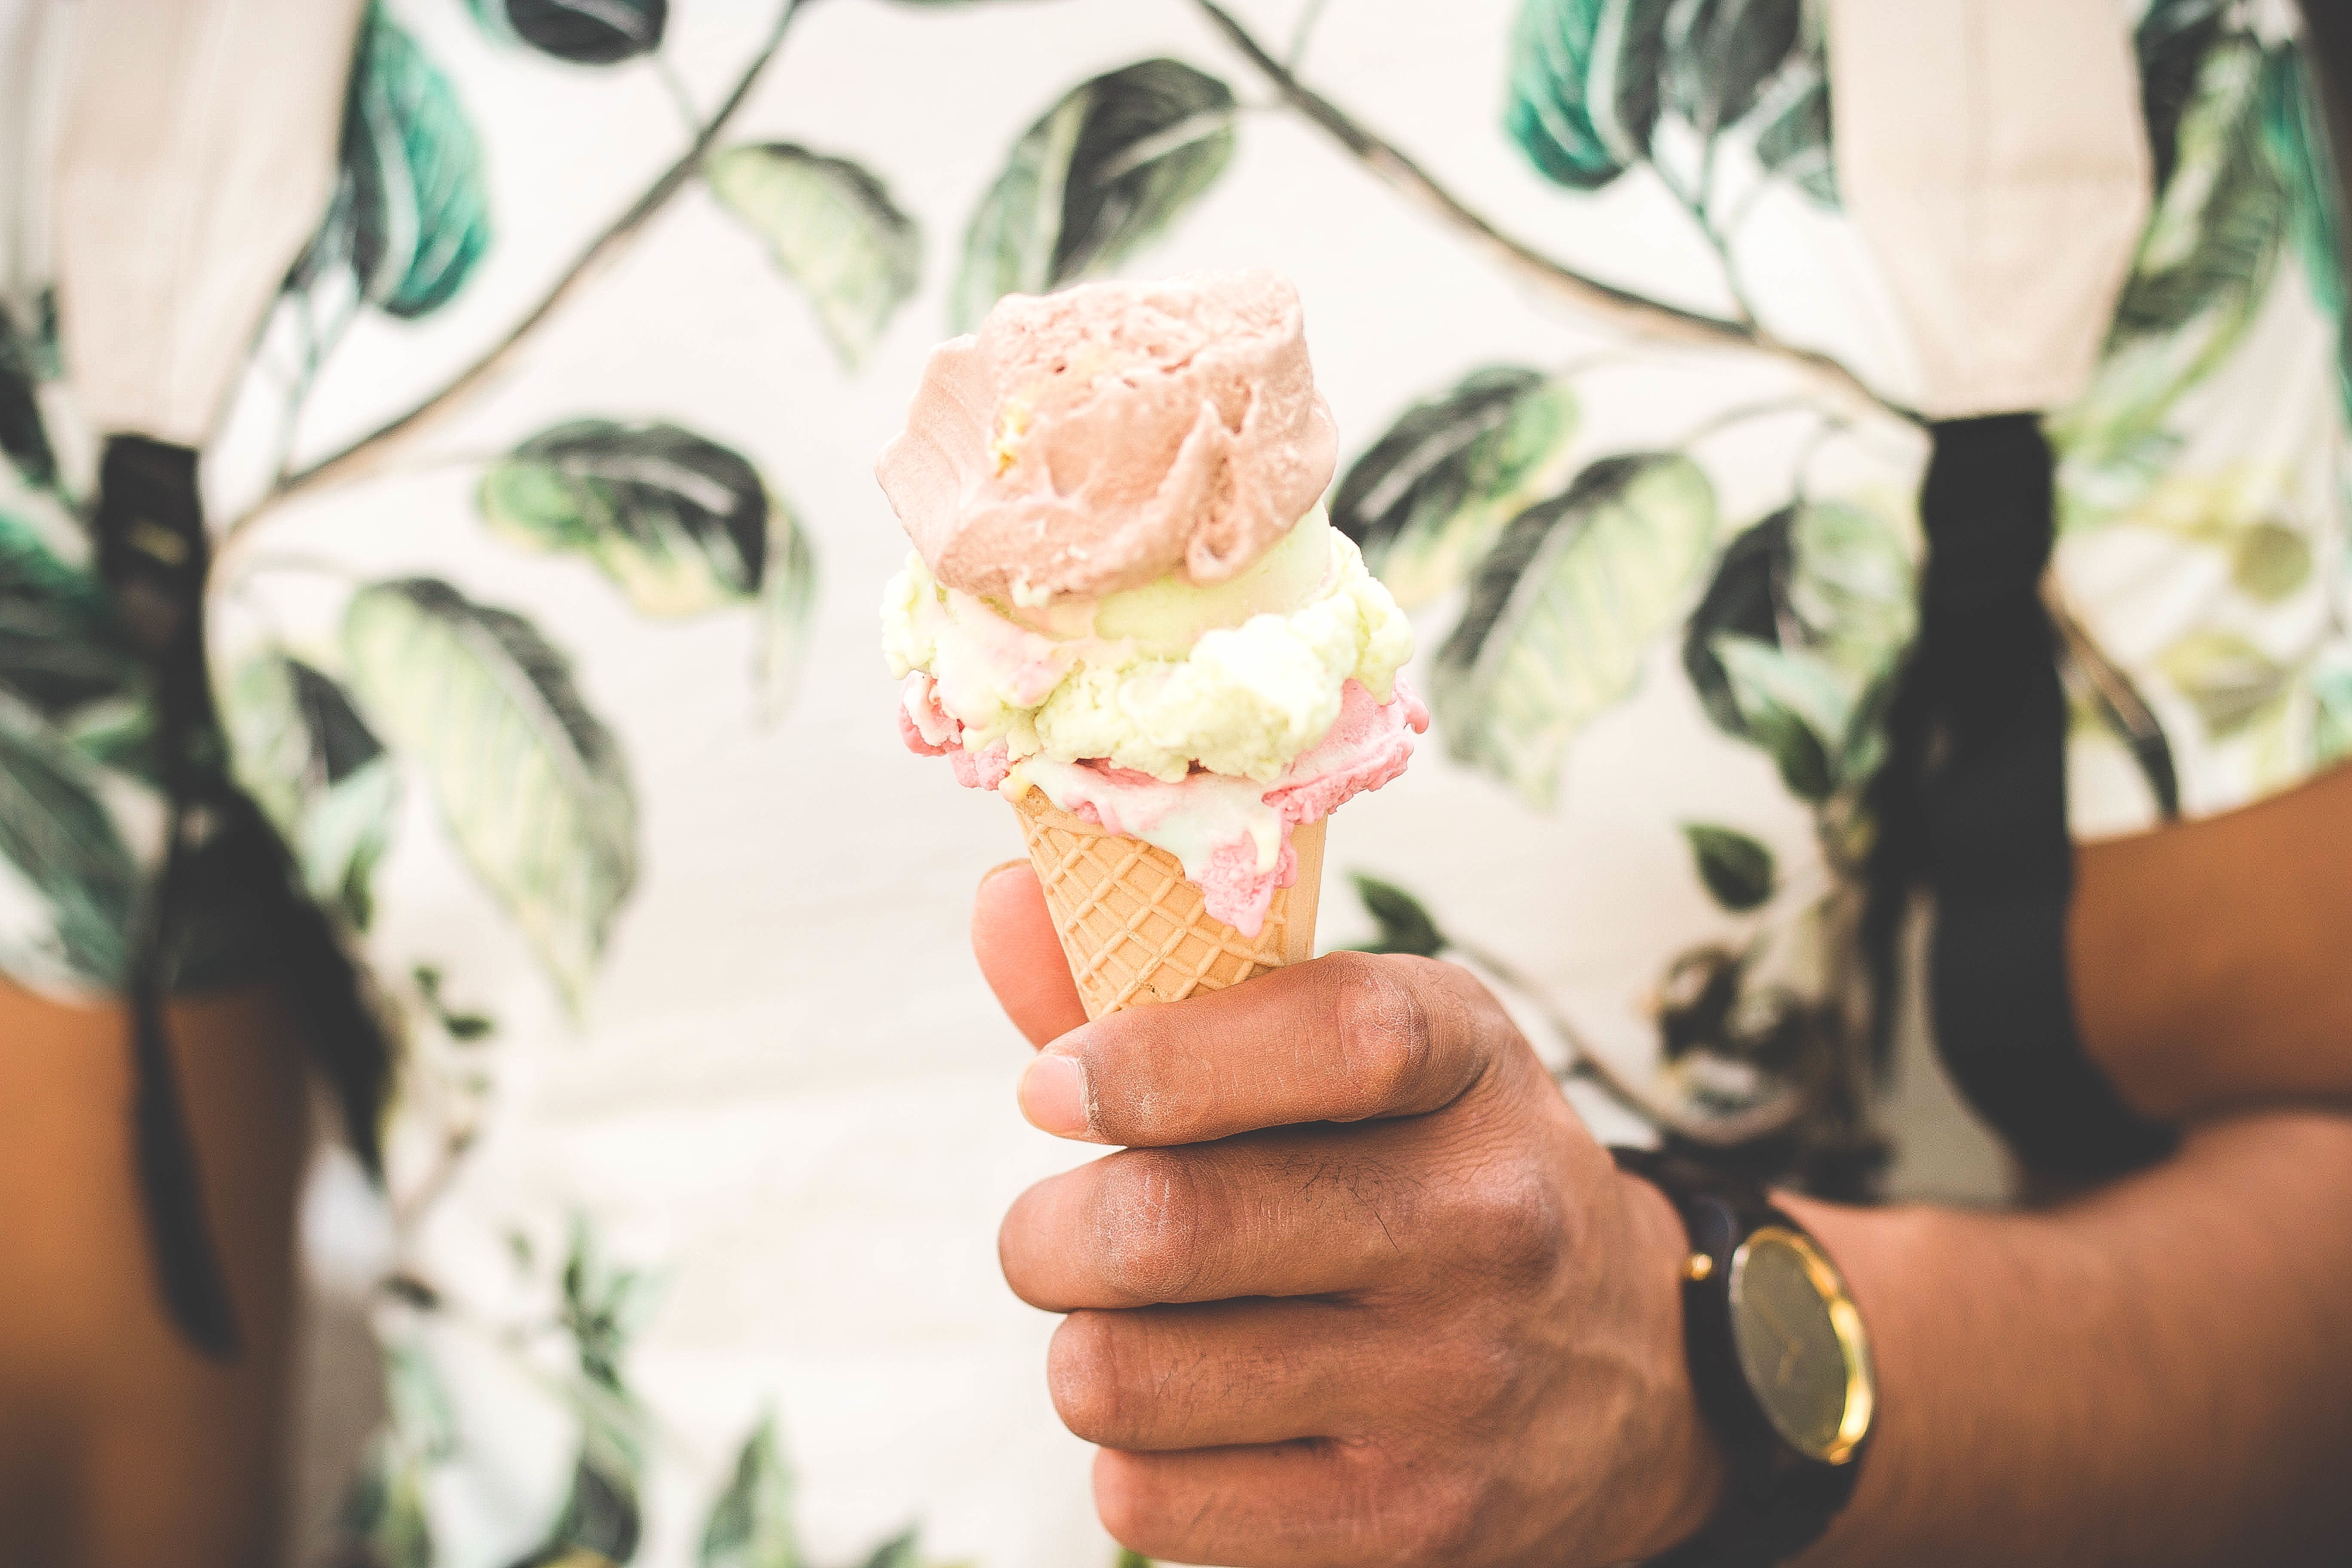
watch, hand, woman, photography, flower, spring, green, ice cream, bride, holding, ice cream cone